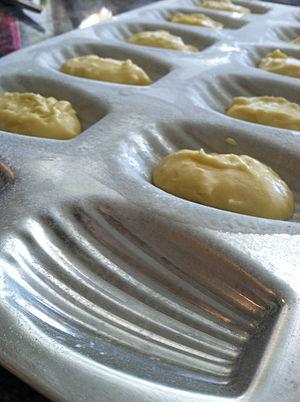
Une madeleine est un petit gâteau traditionnel lorrain aux œufs, en forme de coquillage, allongée ou ronde.